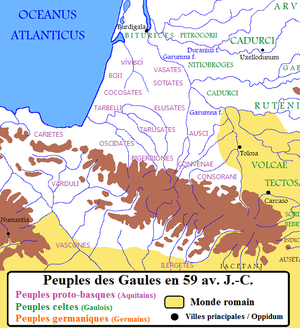
Les peuples proto-basques en 59 av. J.-C.
Les Aquitains, parfois qualifiés de peuples proto-basques, sont un ensemble de peuples protohistoriques et de l'Antiquité situés entre les Pyrénées occidentales, la rive gauche de la Garonne et l'océan Atlantique.